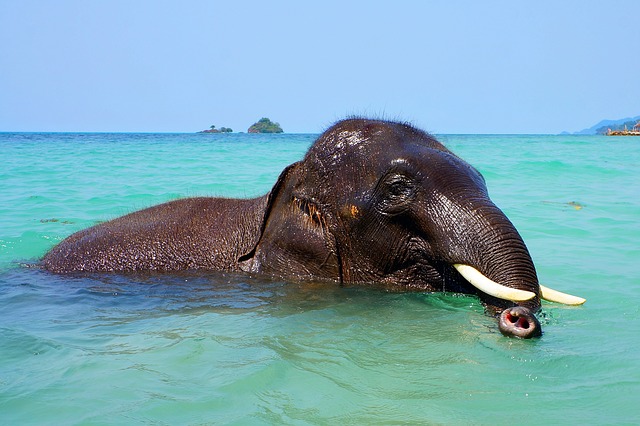
Label: elefante